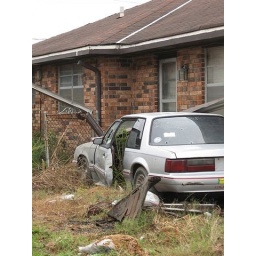
Abandoned car alongside an abandoned home in St. Bernard Parish, LA